Cyrus Kabiru

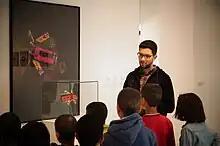
Kids from Casablanca, Morocco, visiting the art show "Material Insanity" (2019) at Marrakech's Museum of African Contemporary Art Al Maaden (MACAAL). Work by Cyrus Kabiru.

Cyrus Kabiru was born in in Nairobi, Kenya; one of six children who lived in a small home opposite a garbage dump. Inspired by a story about his father repairing glasses with discarded materials, he became interested in creating objects by upcycling found objects and trash. Kabiru's self-taught exposure to artistic thinking began at an early age, despite his father's wishes to pursue a separate career in electronic engineering. Kabiru attributes much of his incentive for his ongoing works to his father and their shared experiences.